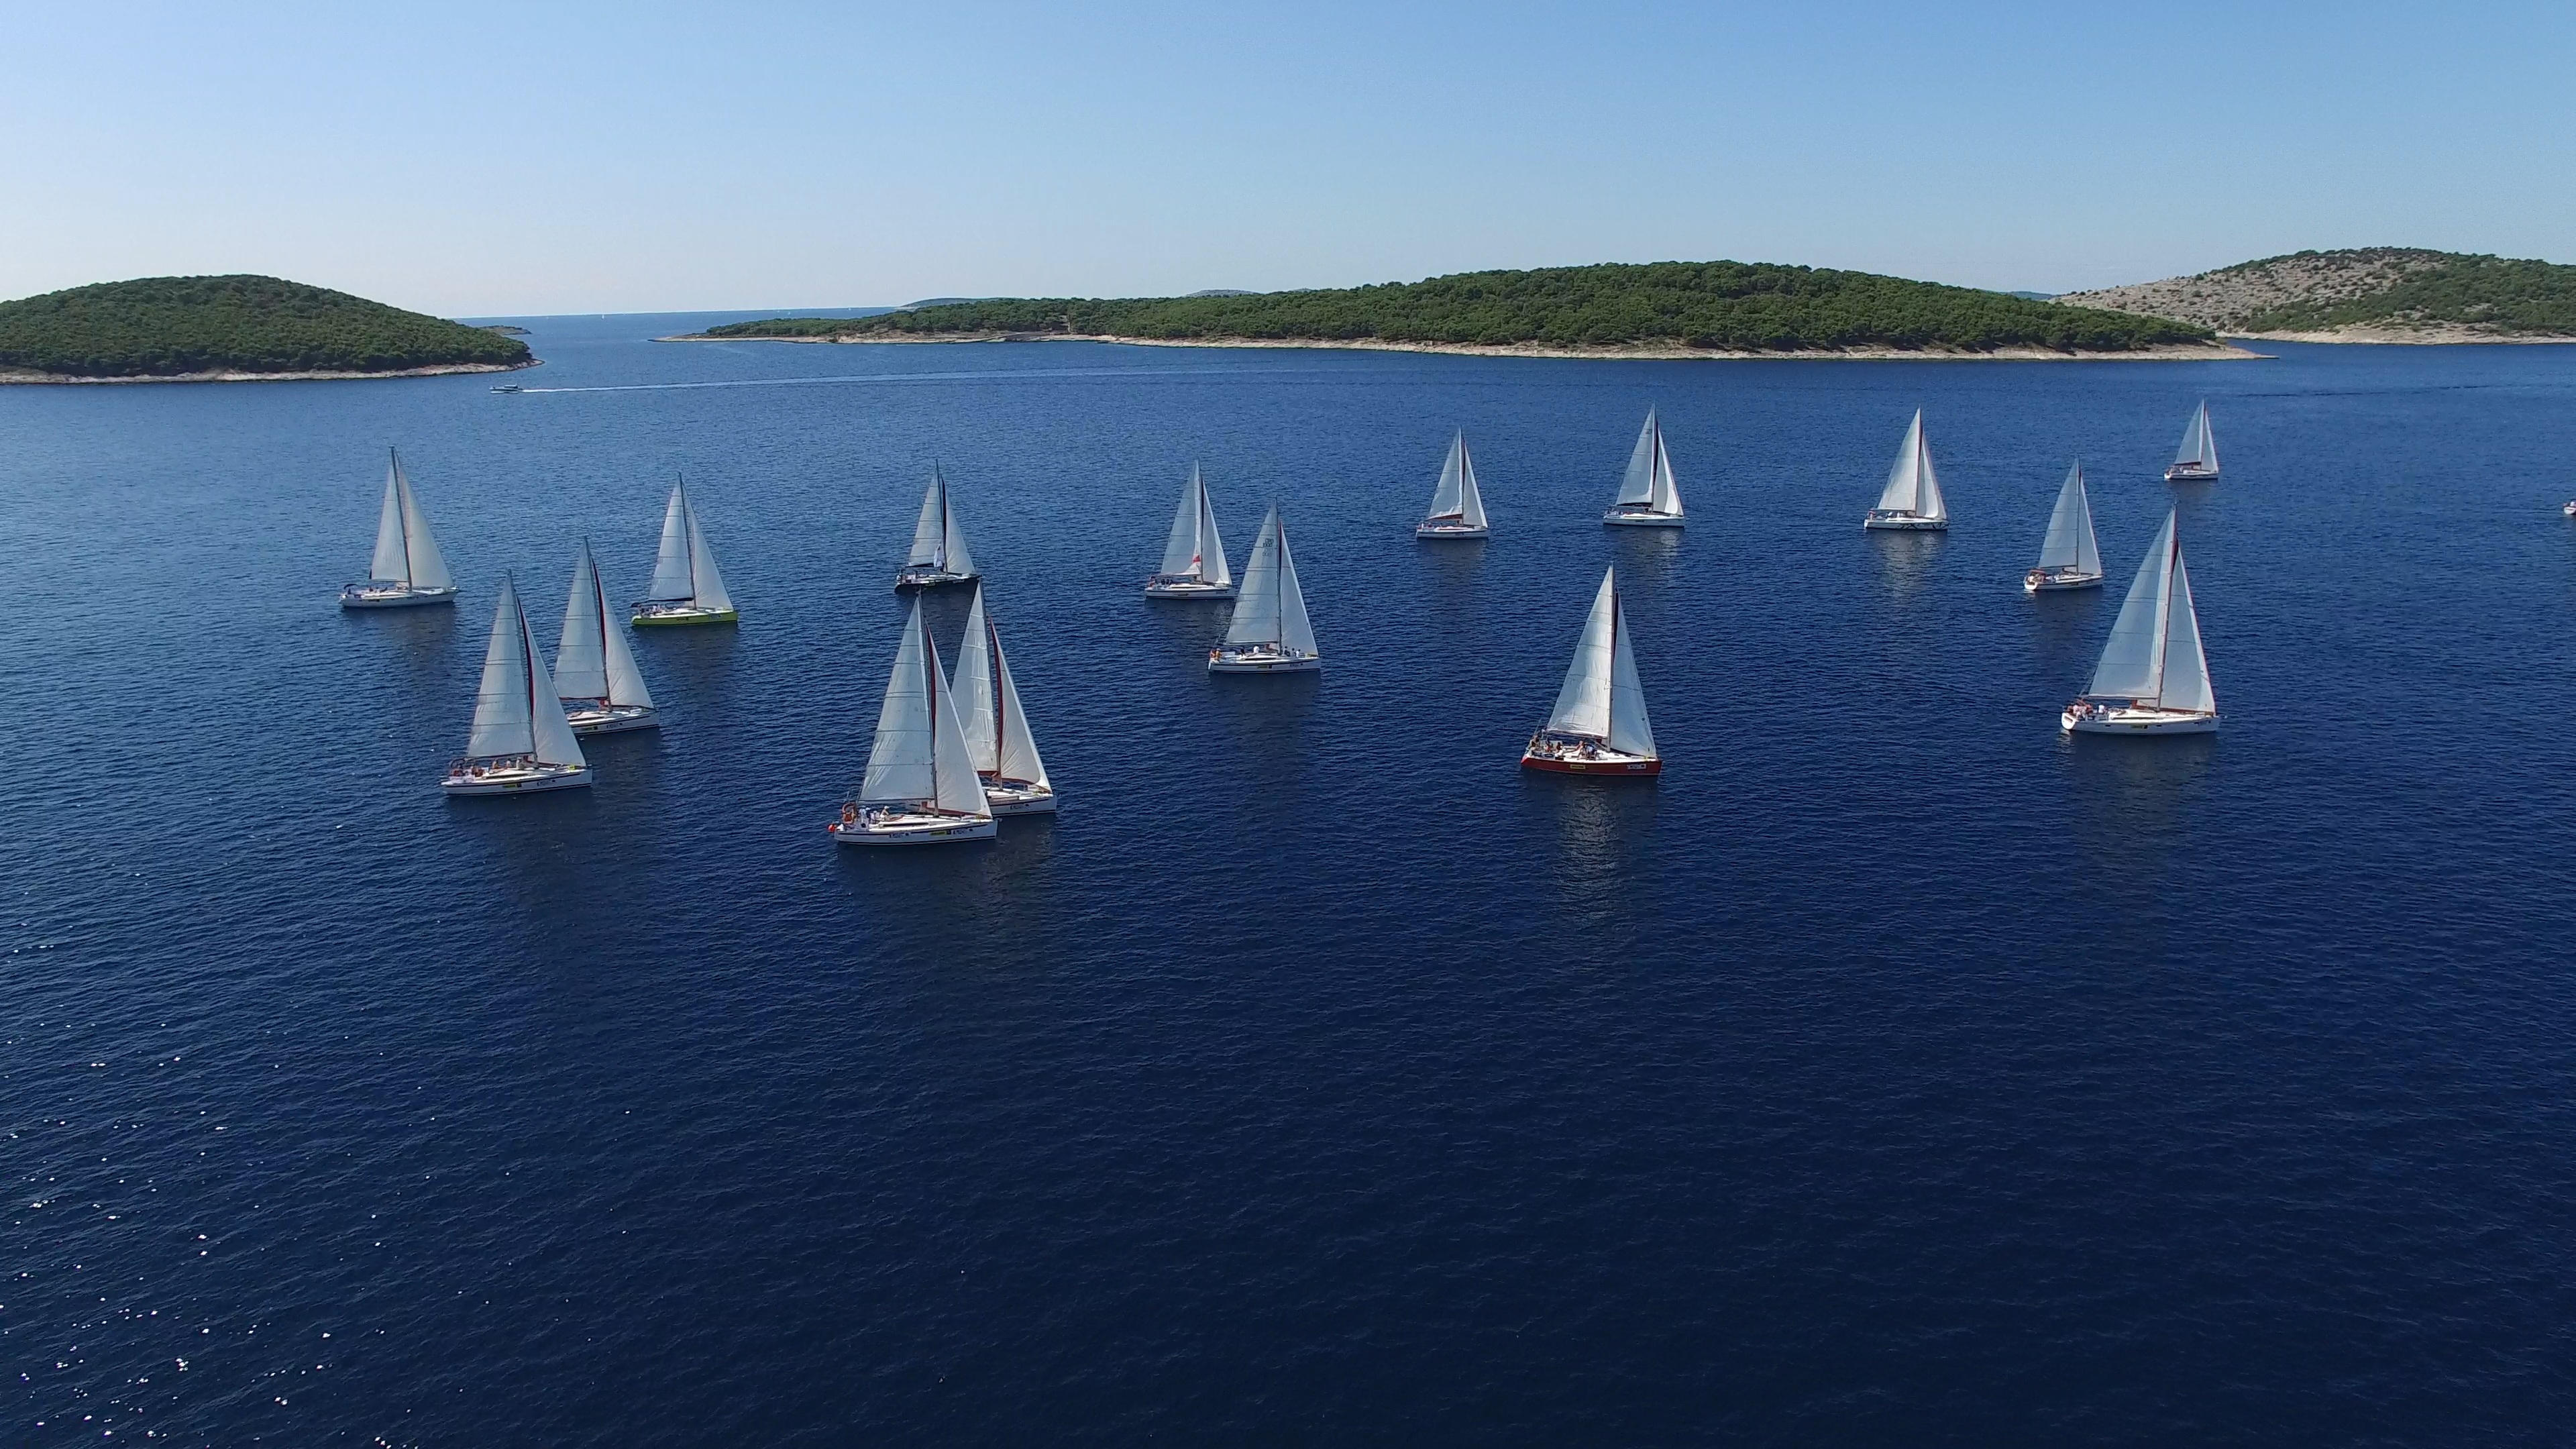
sea, water, ocean, horizon, dock, boat, lake, wind, vehicle, sailing, bay, blue, marina, rest, reservoir, port, sailboat, haven, sails, loch, yachts, sailboats, regatta, water surface, the silence, the mast